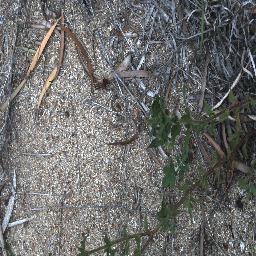
Label: siam_weed